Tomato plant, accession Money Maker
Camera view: vertical (180 deg); turntable rotation: 30 degrees
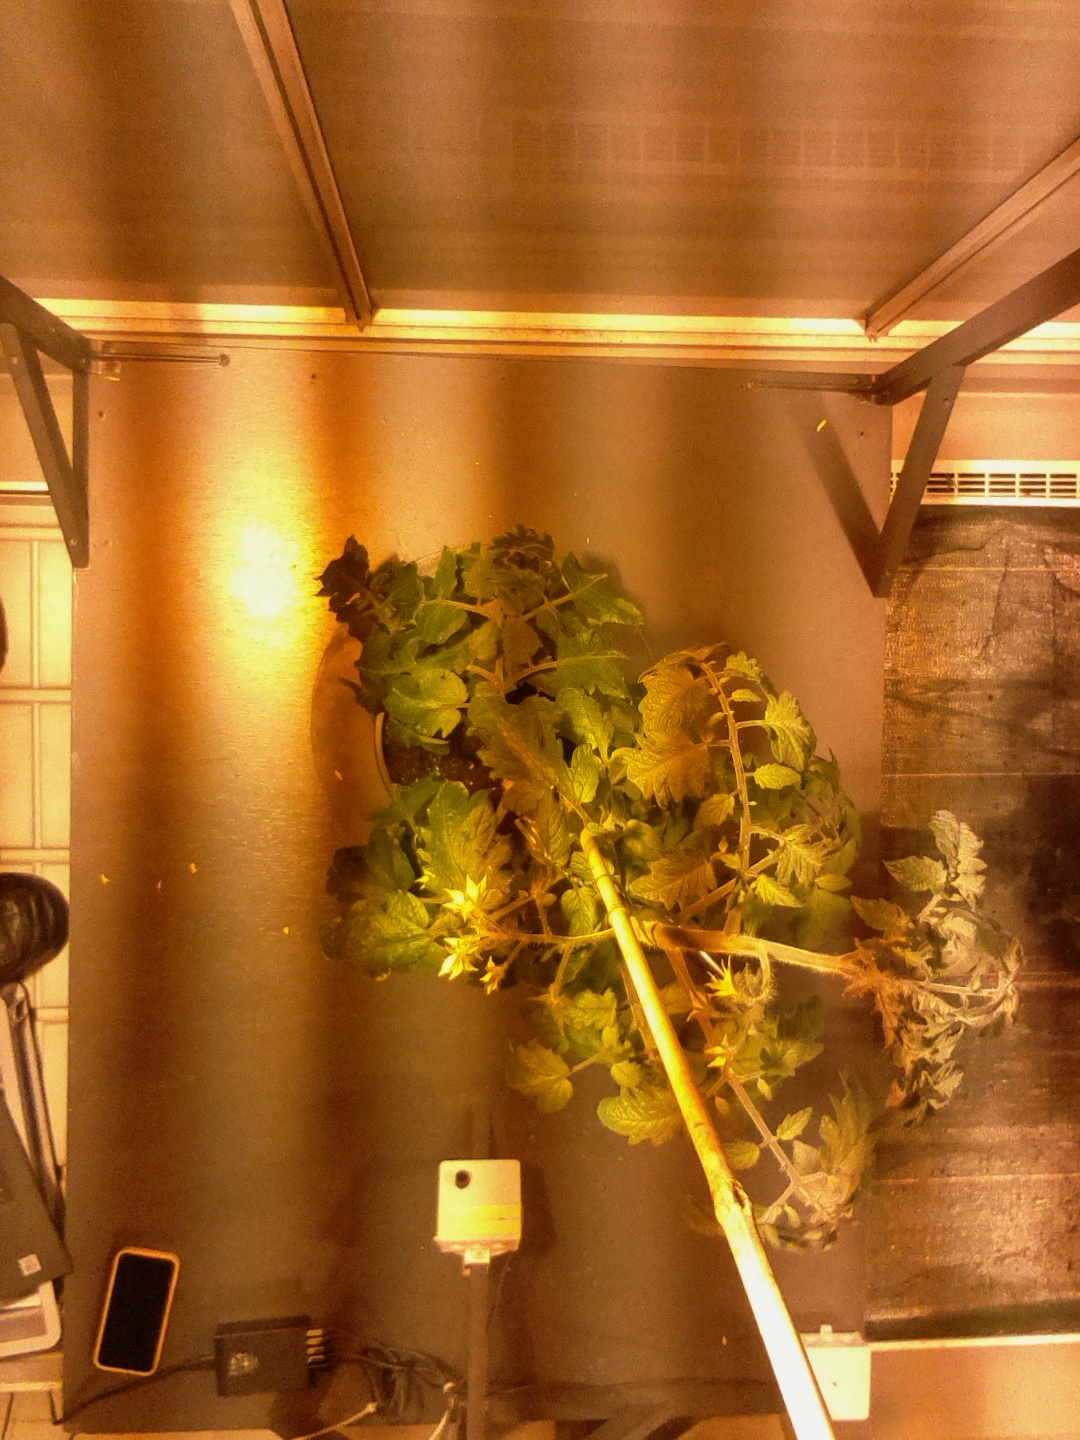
BBCH growth stage 69: End of flowering, 90%-100% of flowers open, more petals falling